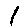
Label: 1